Anthony Hussey

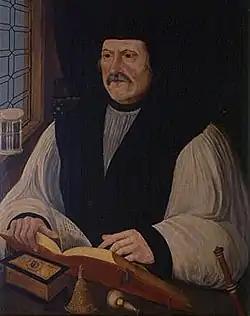
Matthew Parker

The custody of the Great Seal and the title of Lord Chancellor were bestowed upon Nicholas Heath, Archbishop of York. His episcopal revenues were, however, appropriated to Pole, the Cardinal Legate, who, having sat in Convocation until its prorogation in February 1555/56, was consecrated as Archbishop of Canterbury on the first Sunday after the death of Cranmer, 22 March 1556. Pole's Consecration was drawn into Acts and attested by Anthony Hussey as Protonotary of the See, Thomas Argall Registrar of the Prerogative Court, Thomas Willett Apparitor-general, John Incent, public notary, and others. The pallium was presented to Pole in his Cardinal's robes at St Mary-le-Bow church (the Canterbury peculiar home to the Arches Court, in Cheapside), Bonner and Thirlby officiating, in the presence of dignitaries, witnessed by Hussey, Argall and Incent.